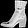
Label: Ankle boot